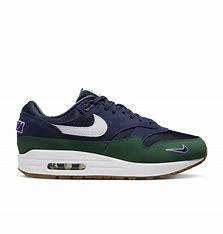
Brand: Nike
Model: Air Max 1 G